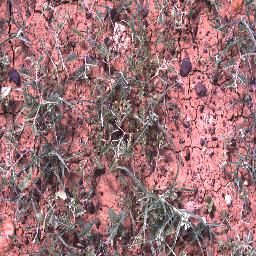
Label: negative